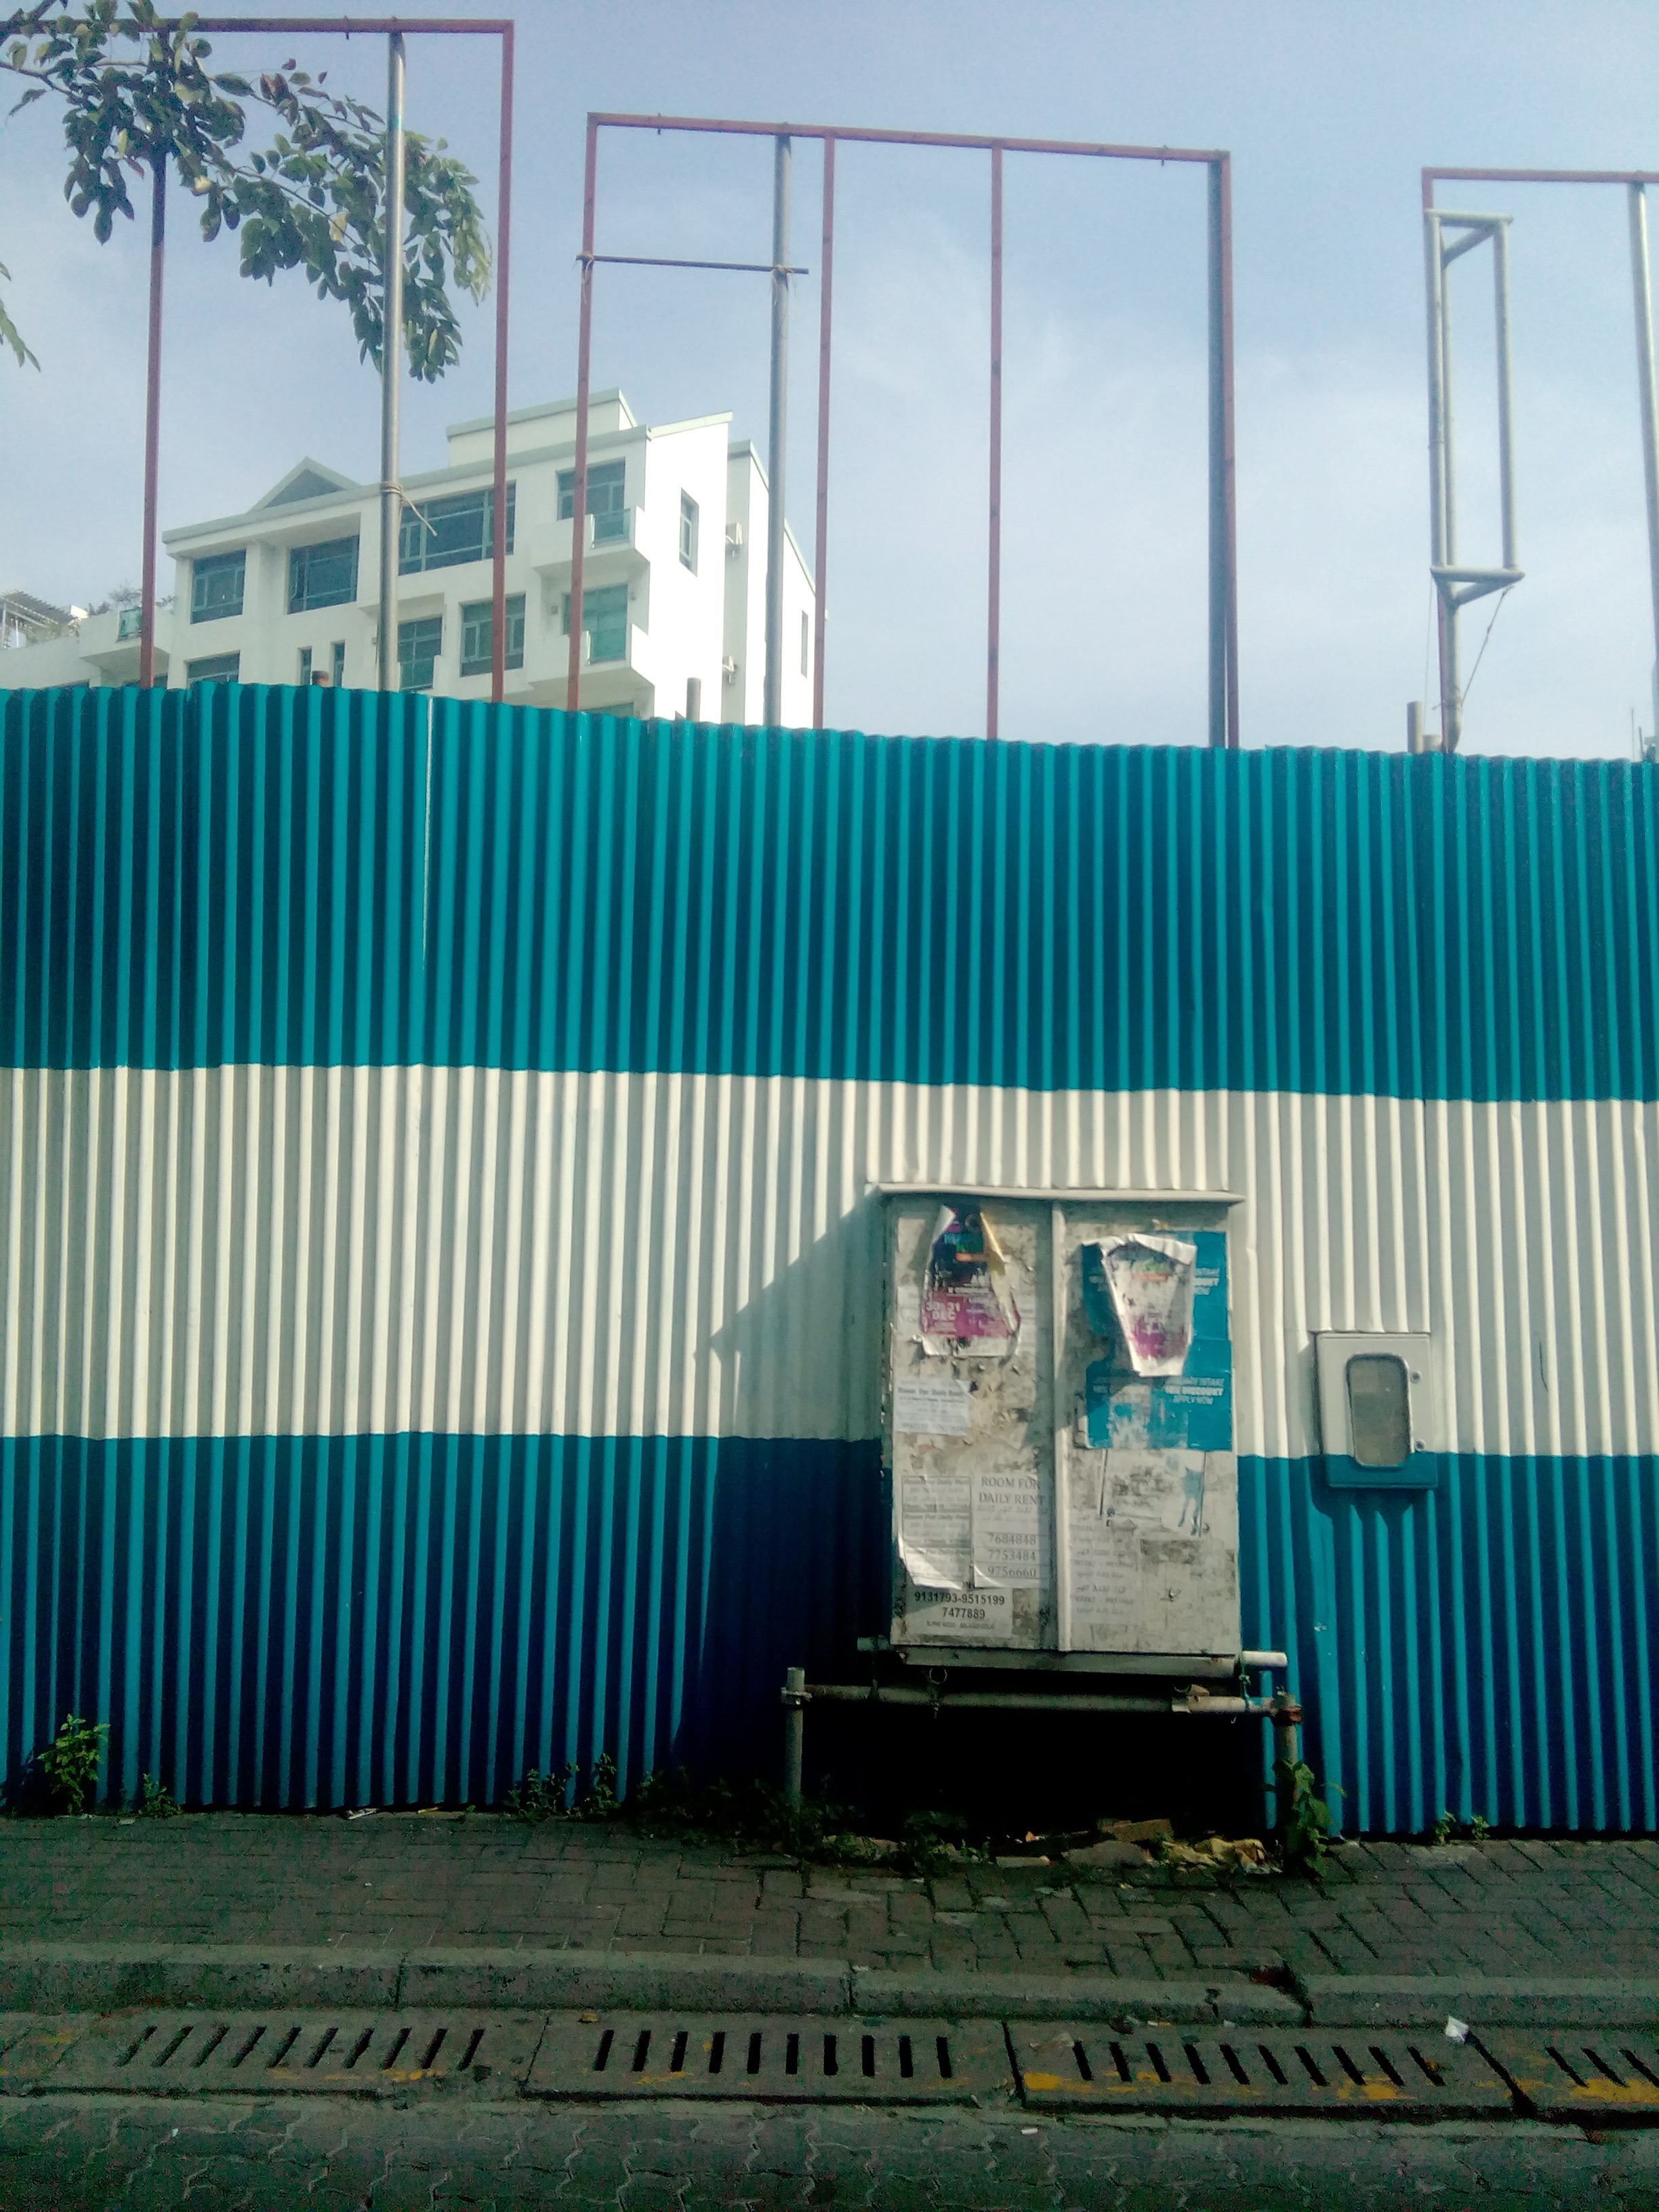
transport, vehicle, facade, blue, stadium, shipping container, shape